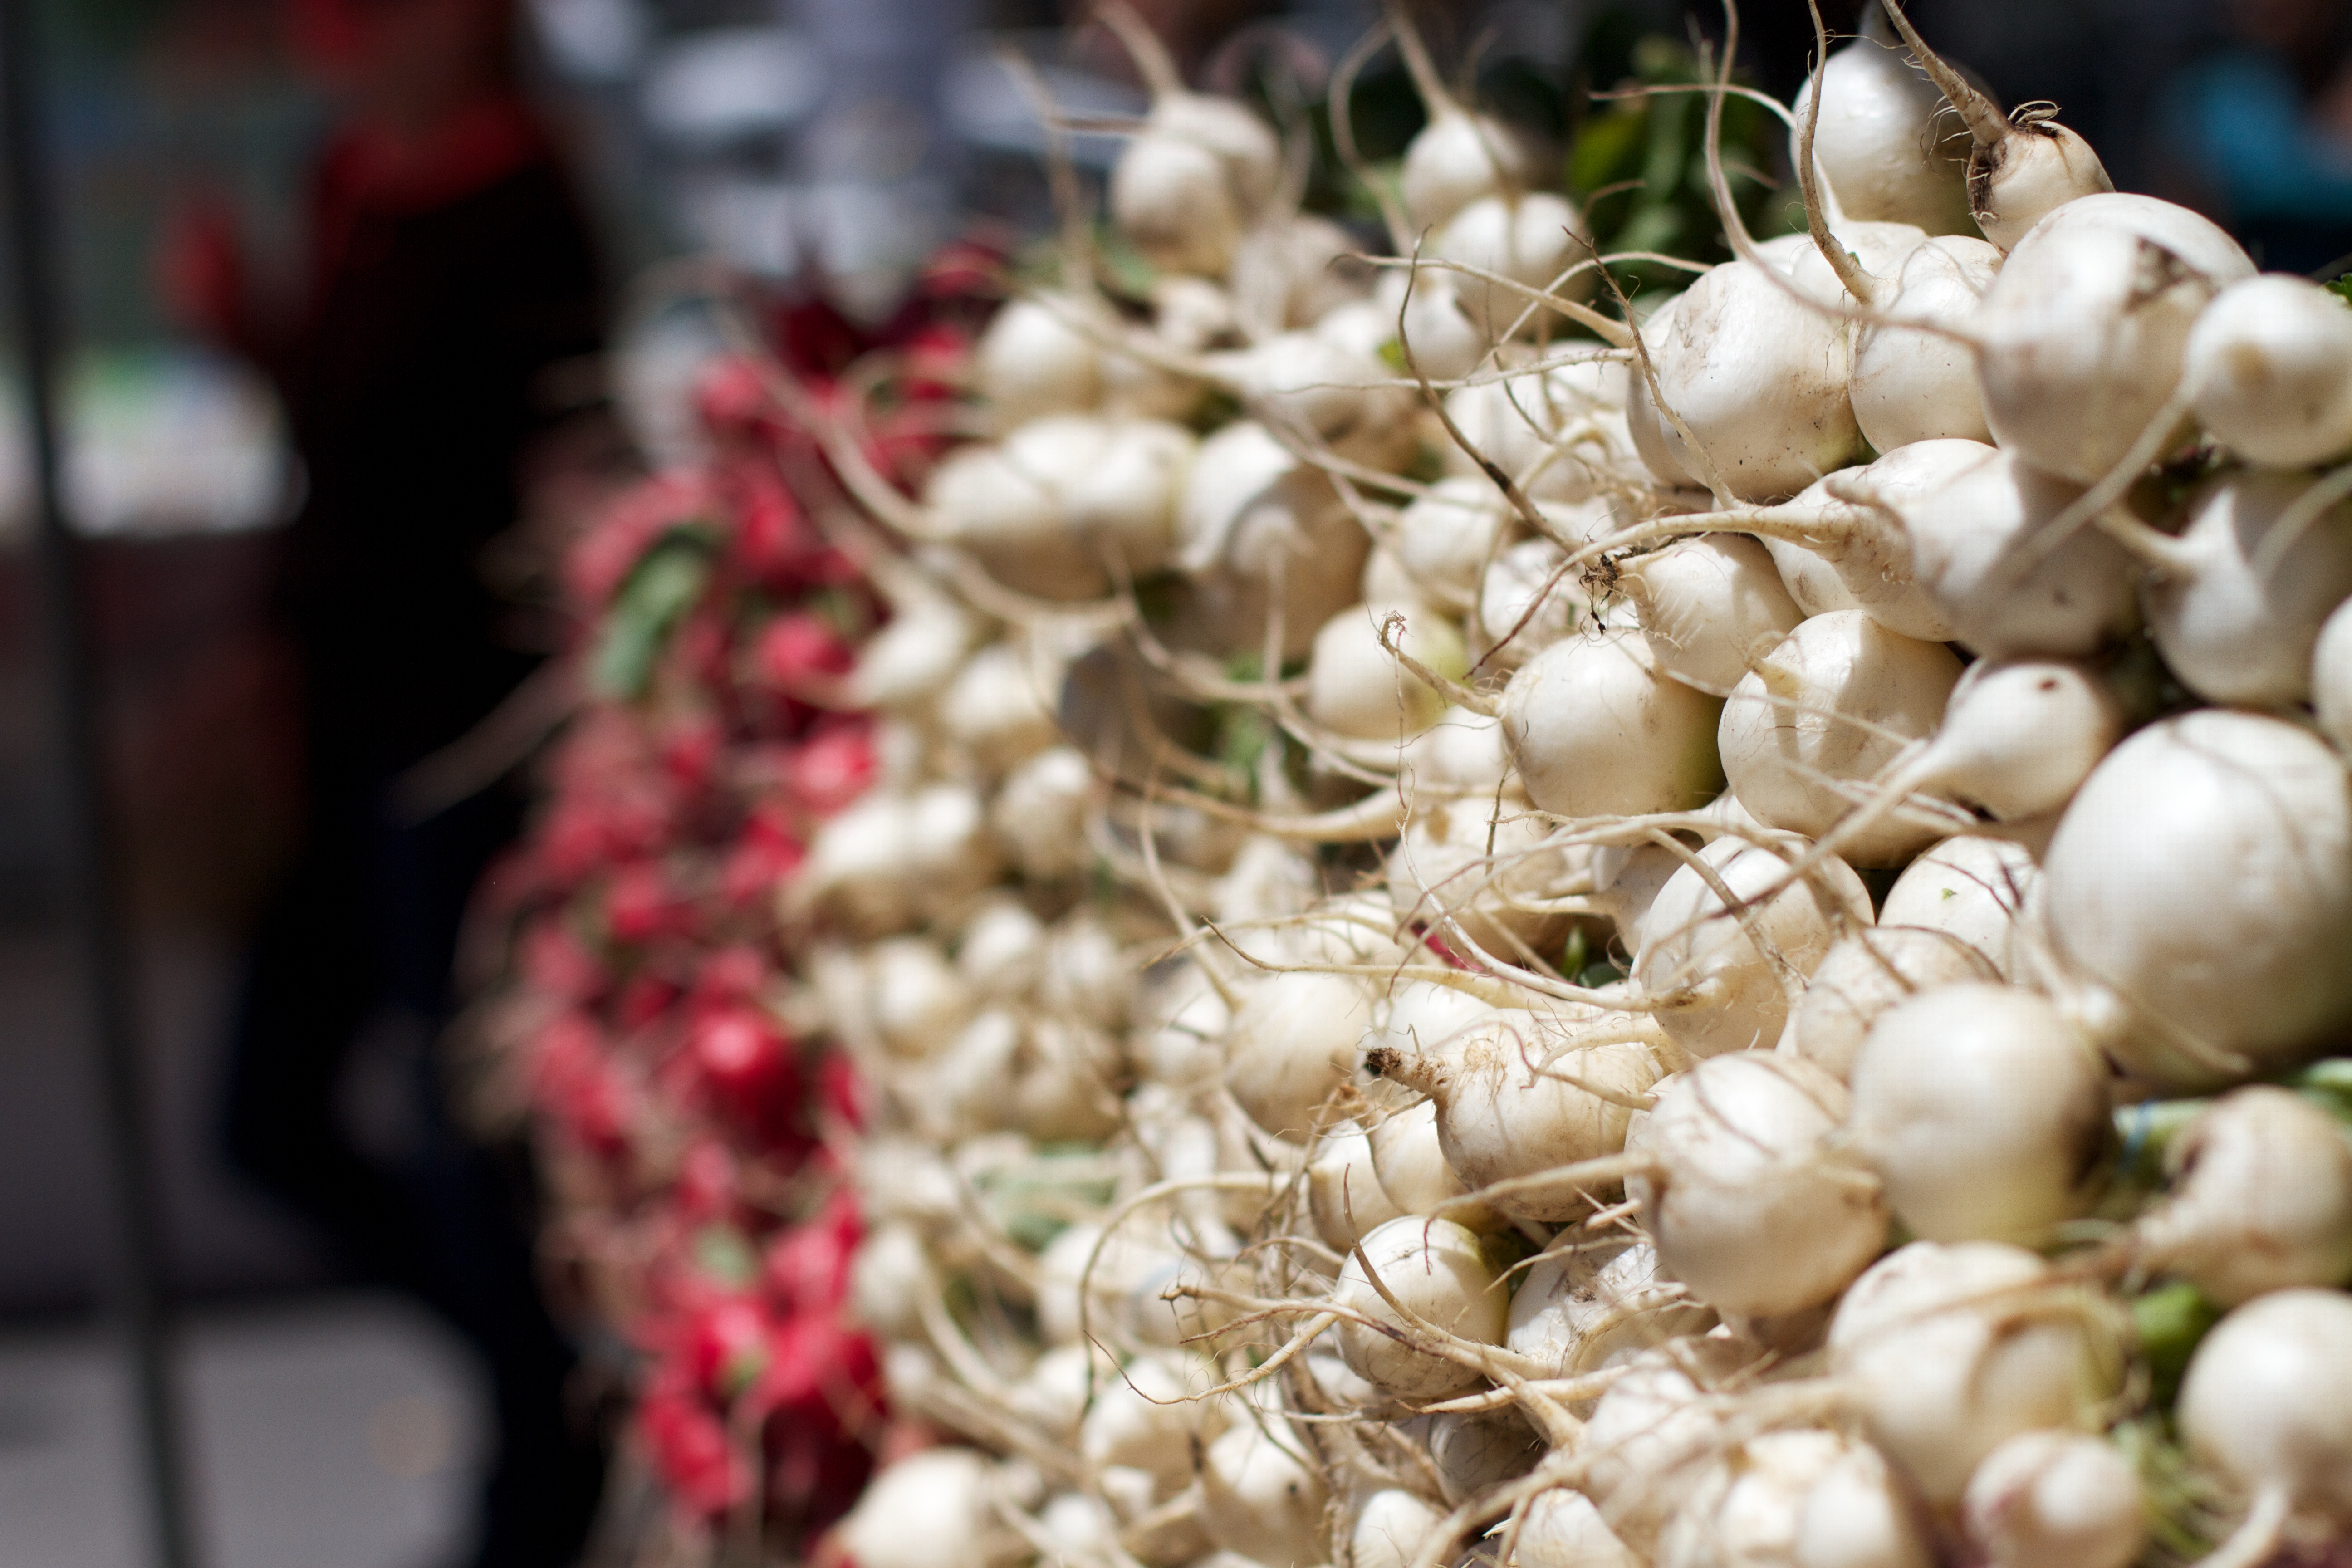
plant, flower, food, spring, produce, vegetable, flora, raildog, floristry, flowering plant, floral design, land plant, flower arranging